Allan Edwall

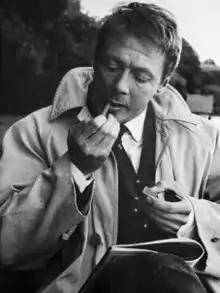
Allan Edwall in 1965

Johan Allan Edwall (25 August 1924 – 7 February 1997) was a Swedish actor, director, author, composer and singer, best-known outside Sweden for the small roles he played in some of Ingmar Bergman's films, such as "Fanny and Alexander" (1982). He found his largest audience in the Scandinavian countries for playing lovable characters in several of the film and TV adaptations of the children's stories by Astrid Lindgren. He attended Stockholm's Royal Dramatic Training Academy from 1949 to 1952. During his long career he appeared in over 400 works. At the 10th Guldbagge Awards in 1974, he won the award for Best Actor for his role as Emil's short-tempered father Anton Svensson in "Emil and the Piglet".